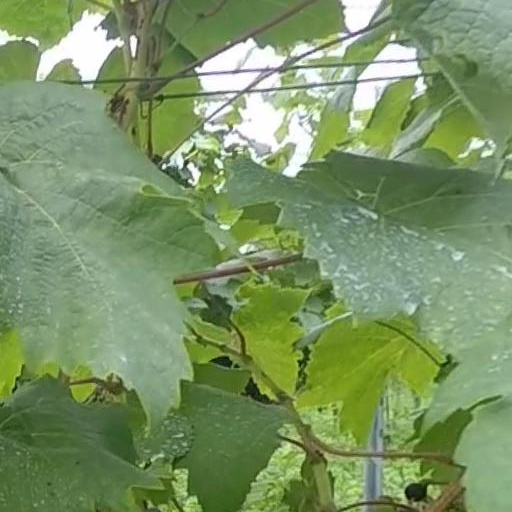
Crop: grape